Answer in natural language. Considering the relative positions, is lowprofile bed with blue bedding (marked C) above or below black tv (marked A)? Choose between the following options: above or below
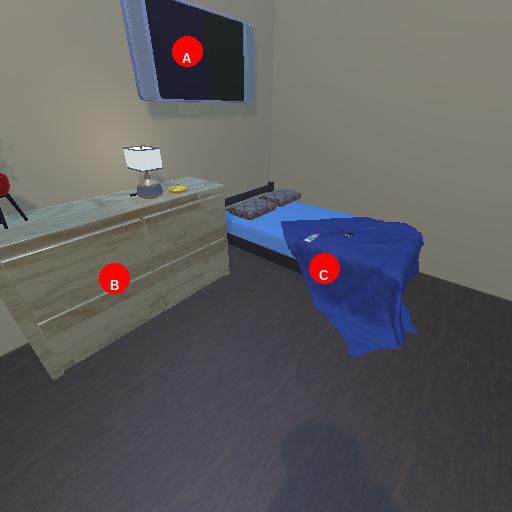
<answer>below</answer>